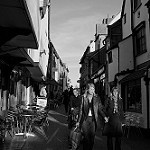
Label: B & W